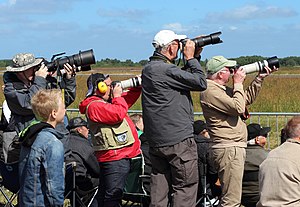
Flyspotter
Flyspottere ved Danish Air Show 2014
En flyspotter eller flyentusiast er en person, der indsamler oplysninger og billeder af flyvemaskiner som en hobby. Det vigtigste element i flyspotning er at opleve så mange forskellige og helst sjældne flytyper.